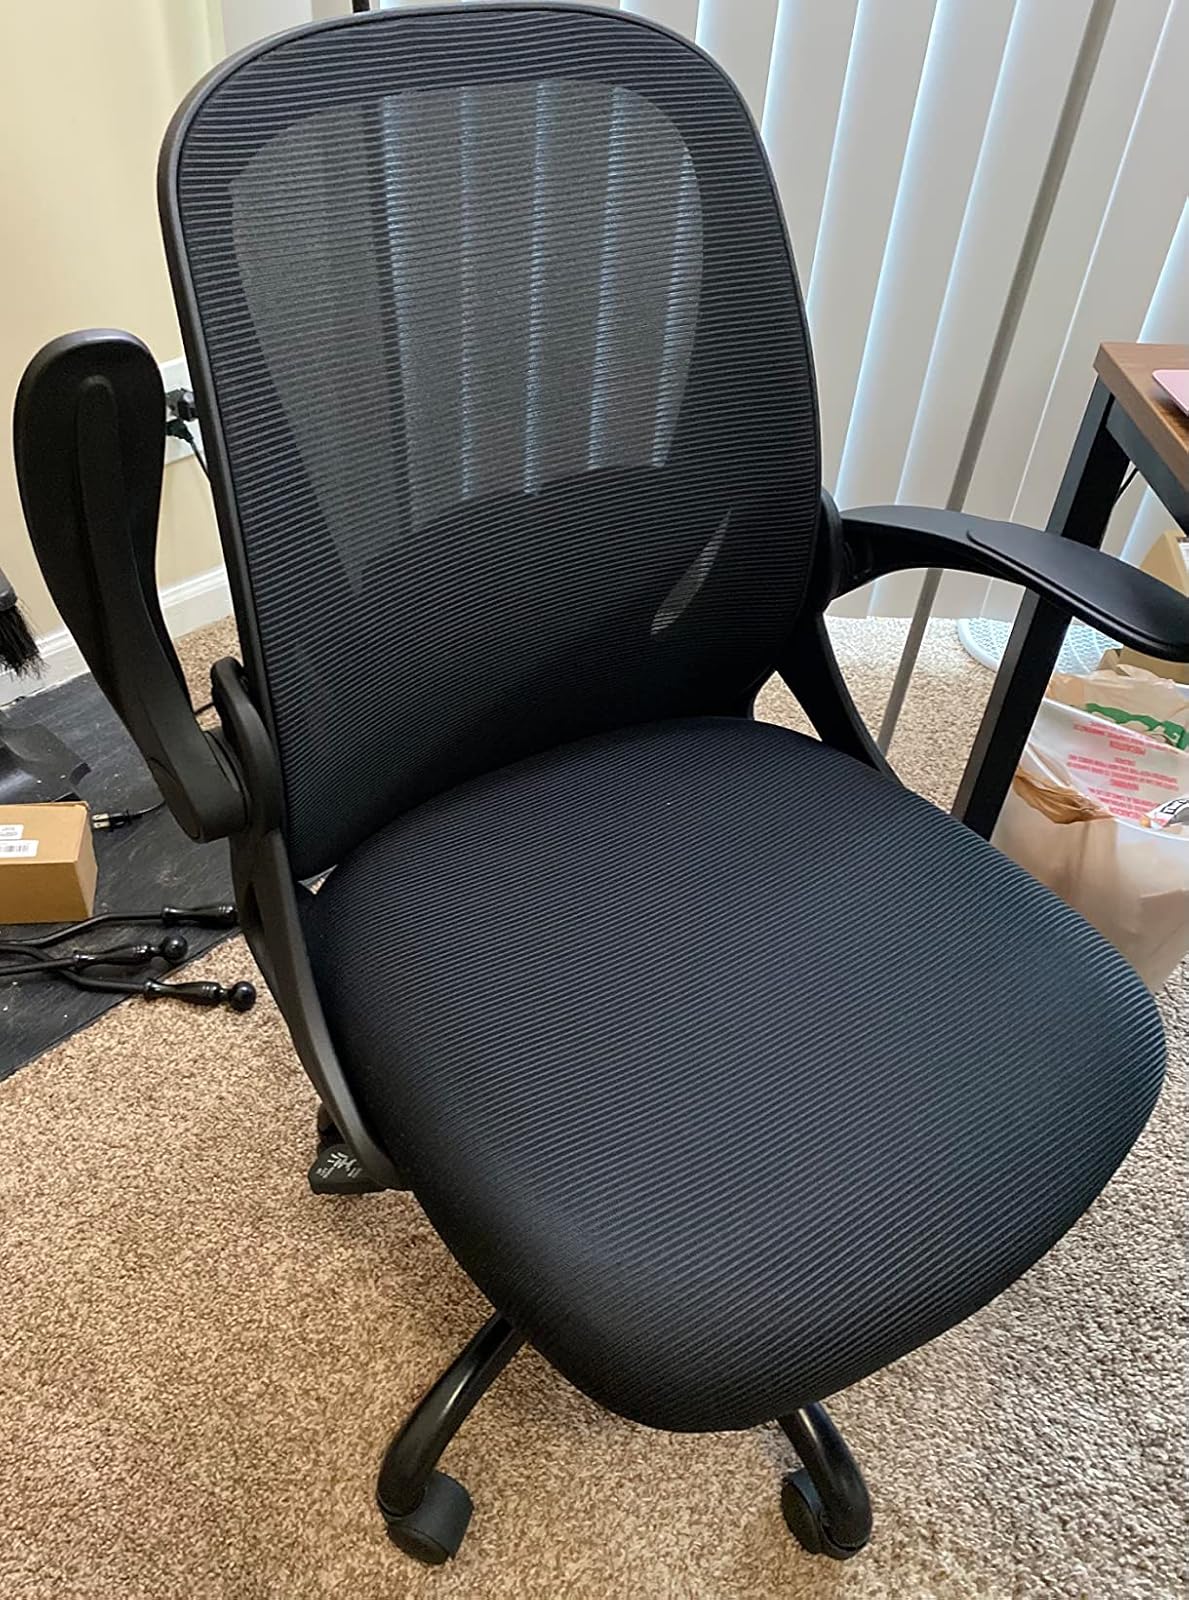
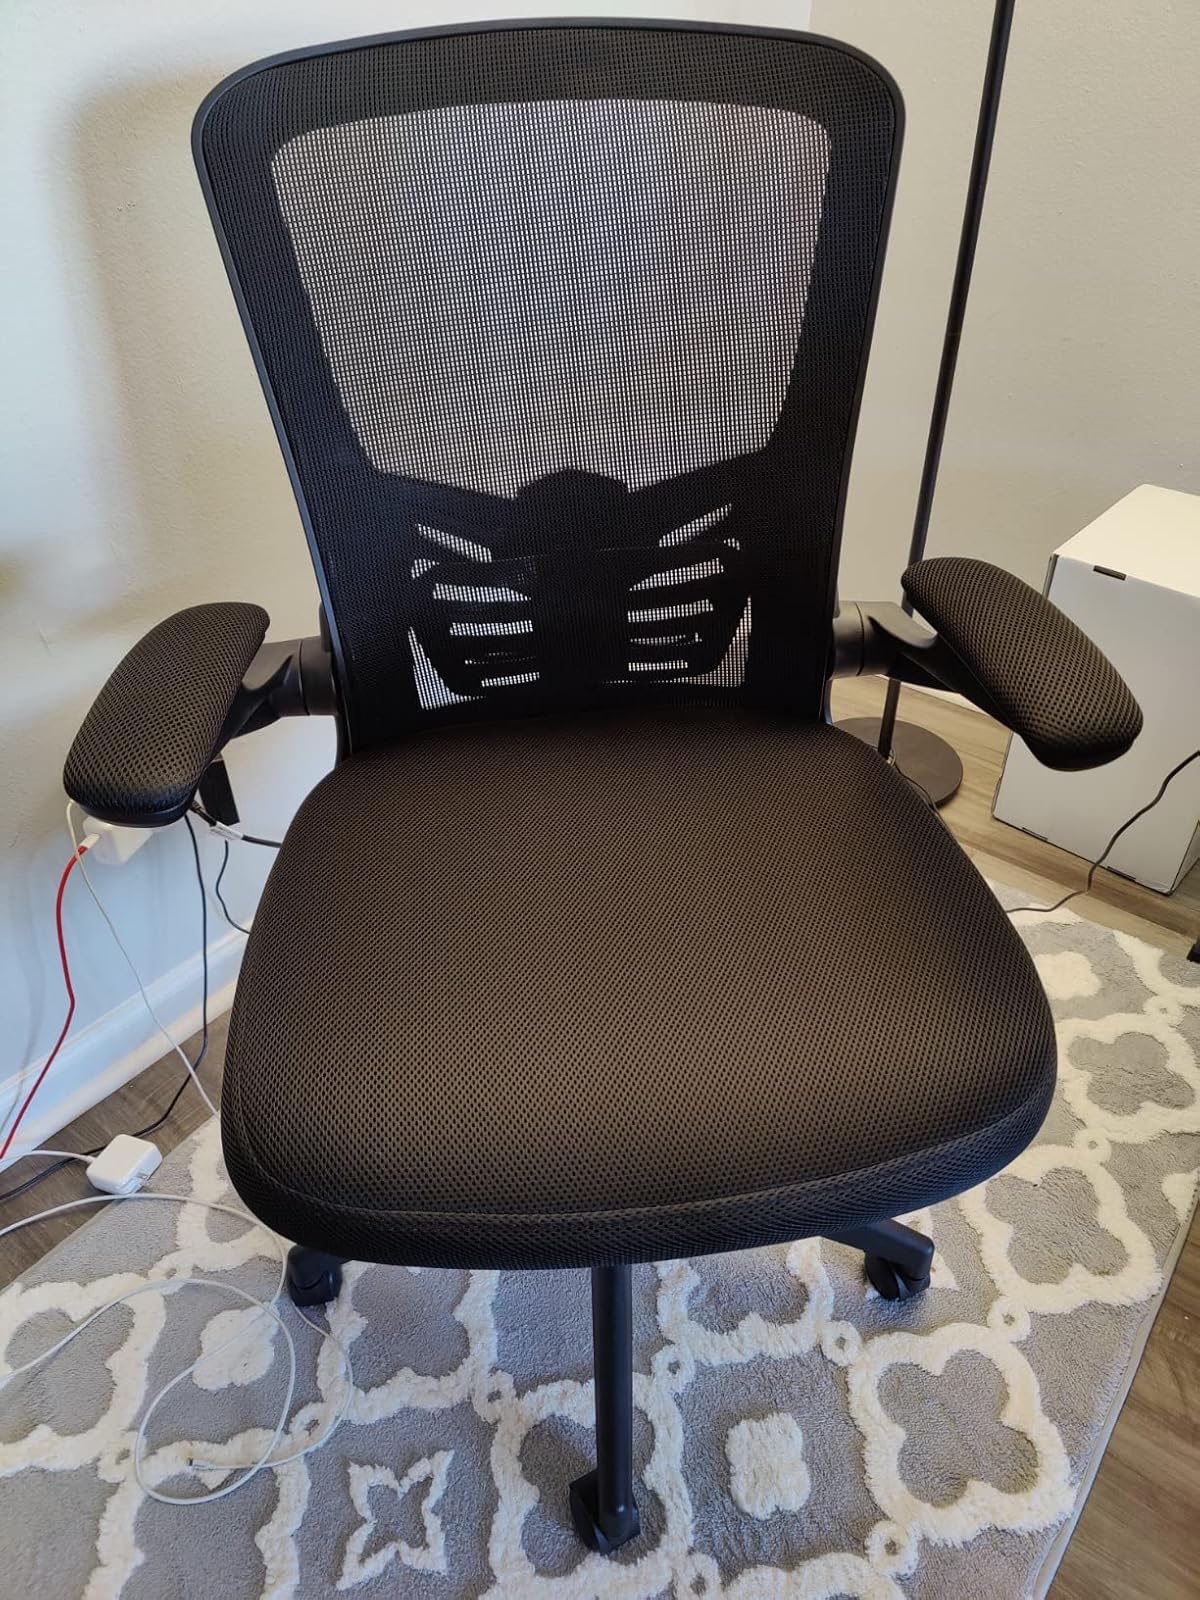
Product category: items_chair
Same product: no